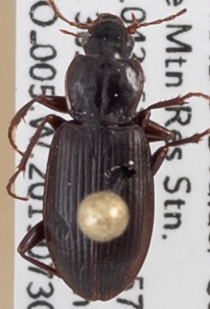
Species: Calathus advena
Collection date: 2019-07-30
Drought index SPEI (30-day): -0.604
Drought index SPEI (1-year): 0.086
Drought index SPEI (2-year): -0.156